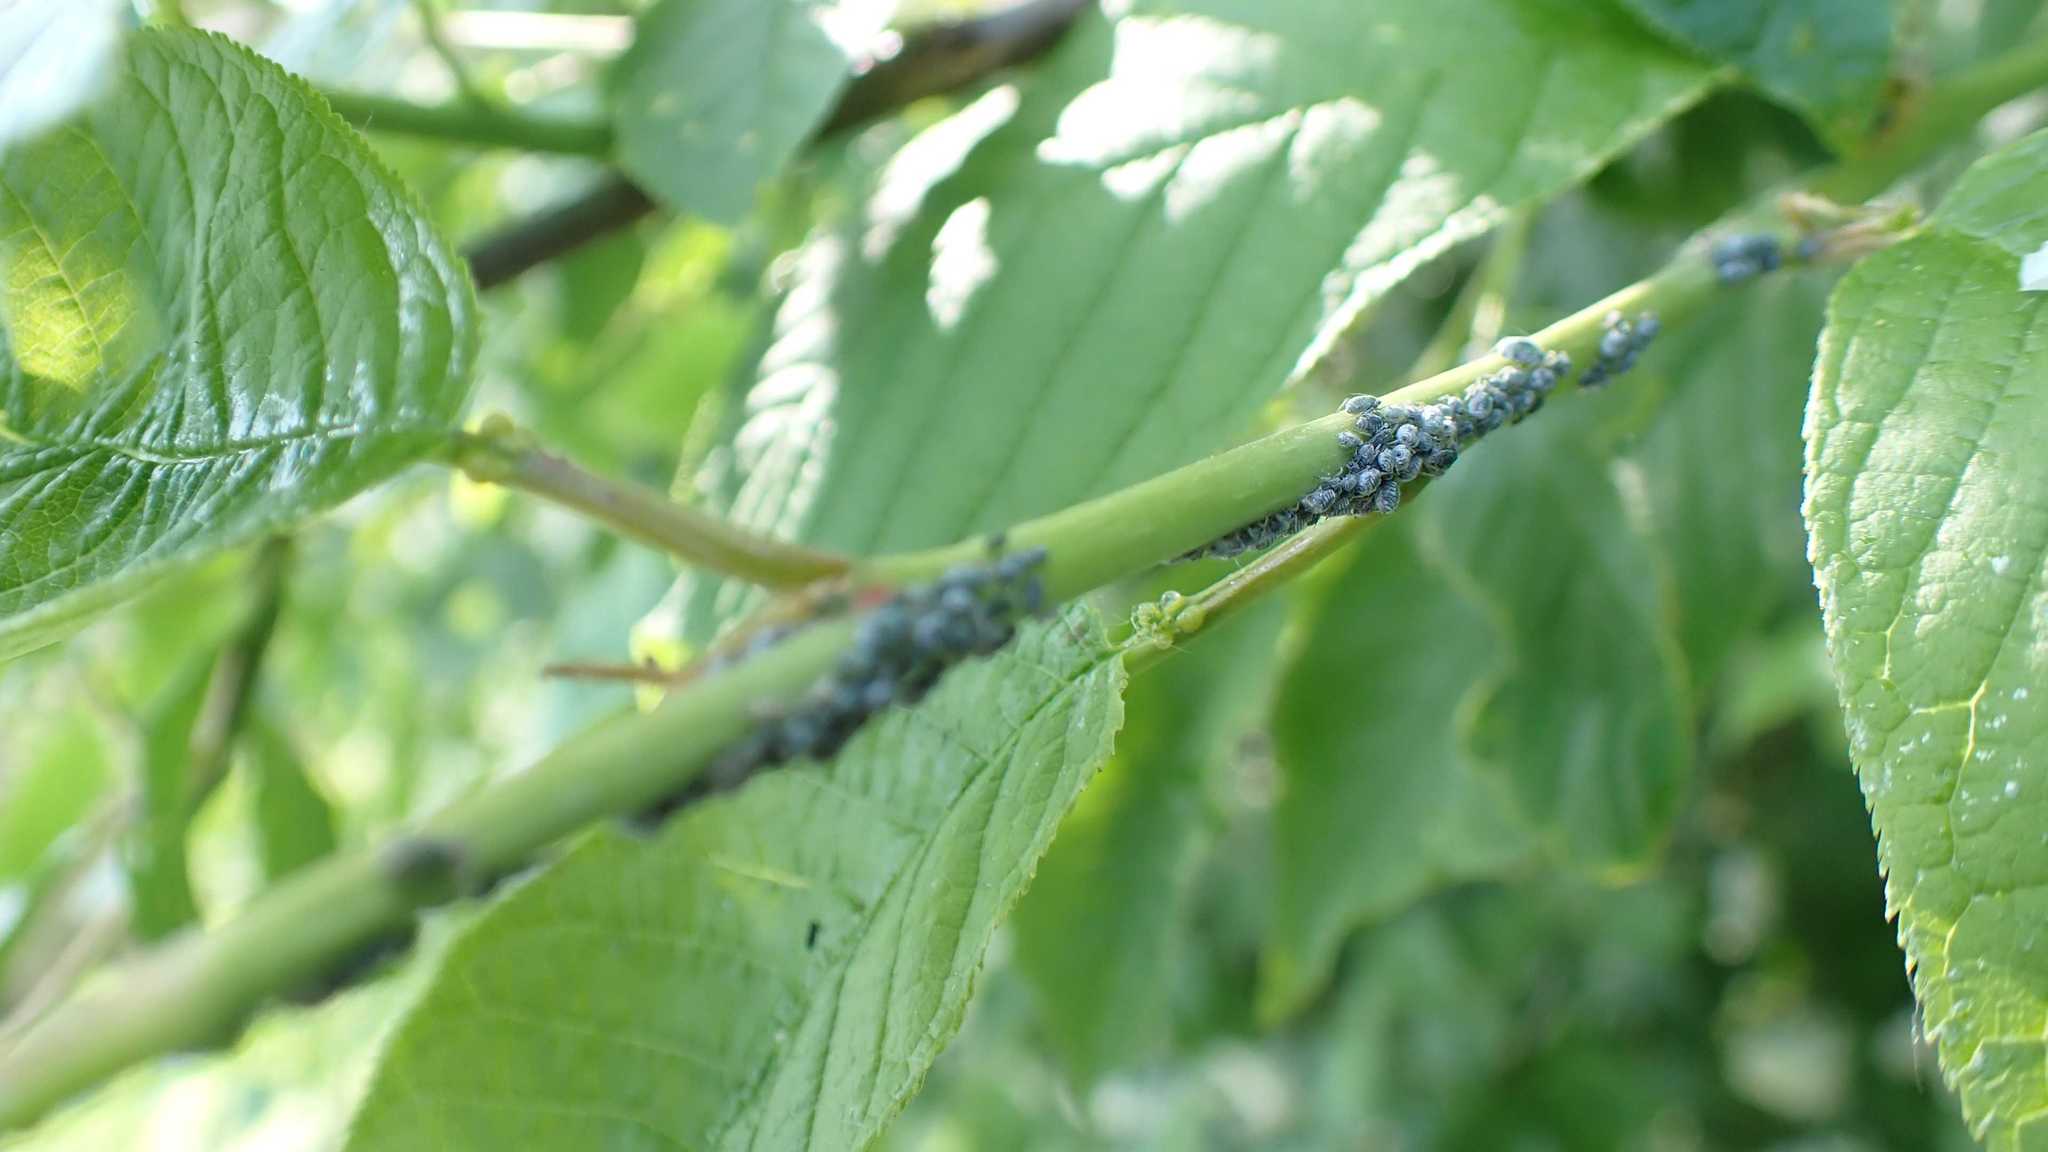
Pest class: bird_cherry_oat_aphid